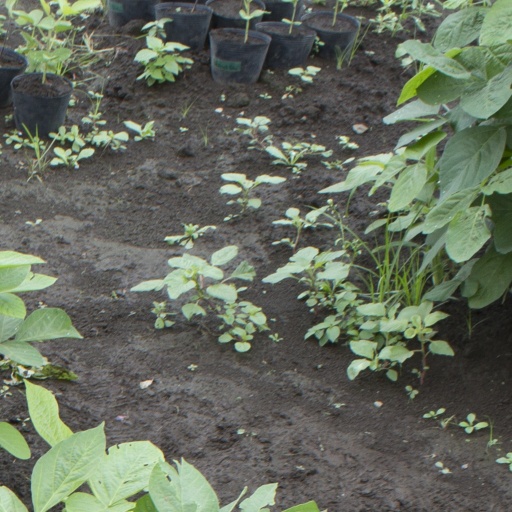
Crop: soybean